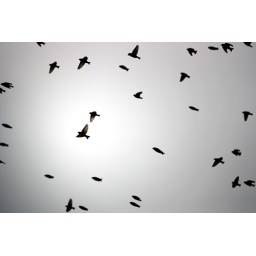
birds and fishes flying in the sky